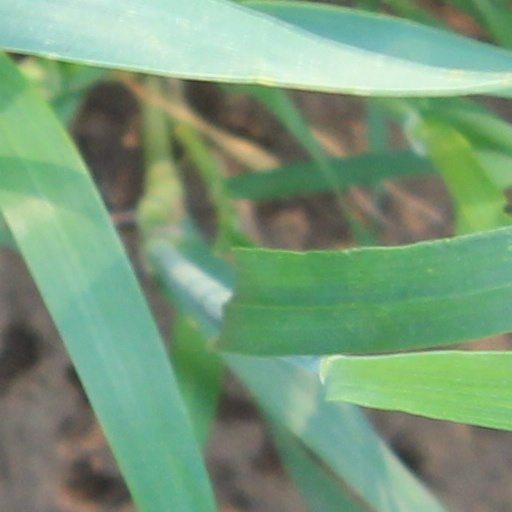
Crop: wheat